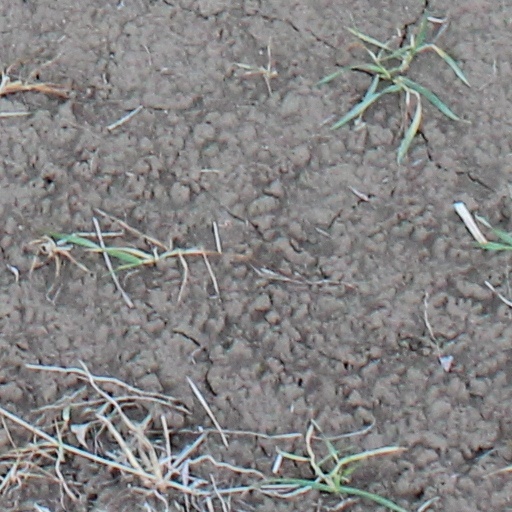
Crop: wheat